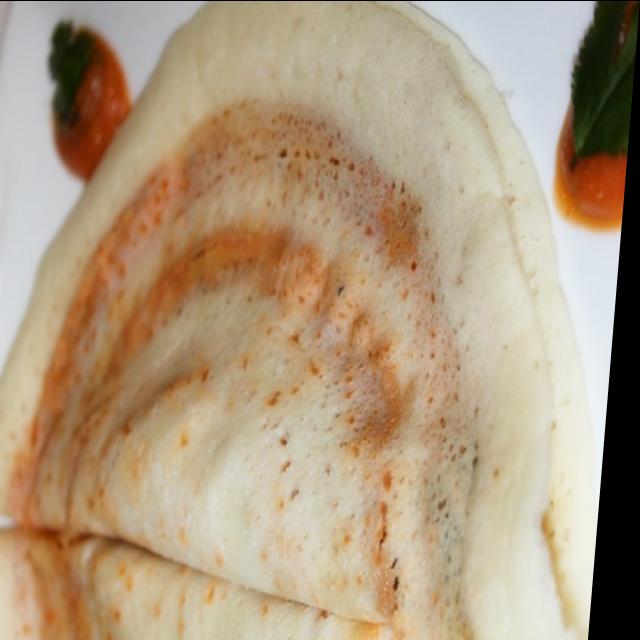
Dish: masala_dosa